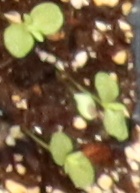
Label: Flax